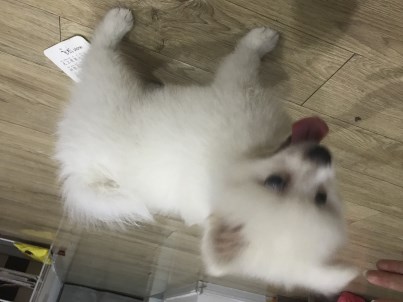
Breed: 1936-n000005-Pomeranian